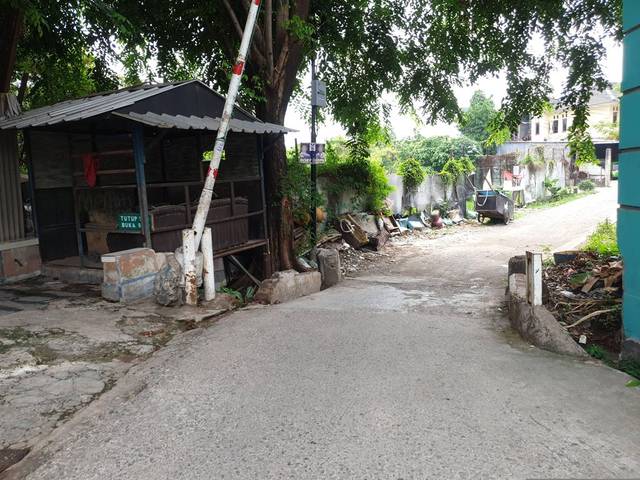
Region: Indonesia
Coordinates: -6.256, 106.927